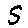
Label: 5